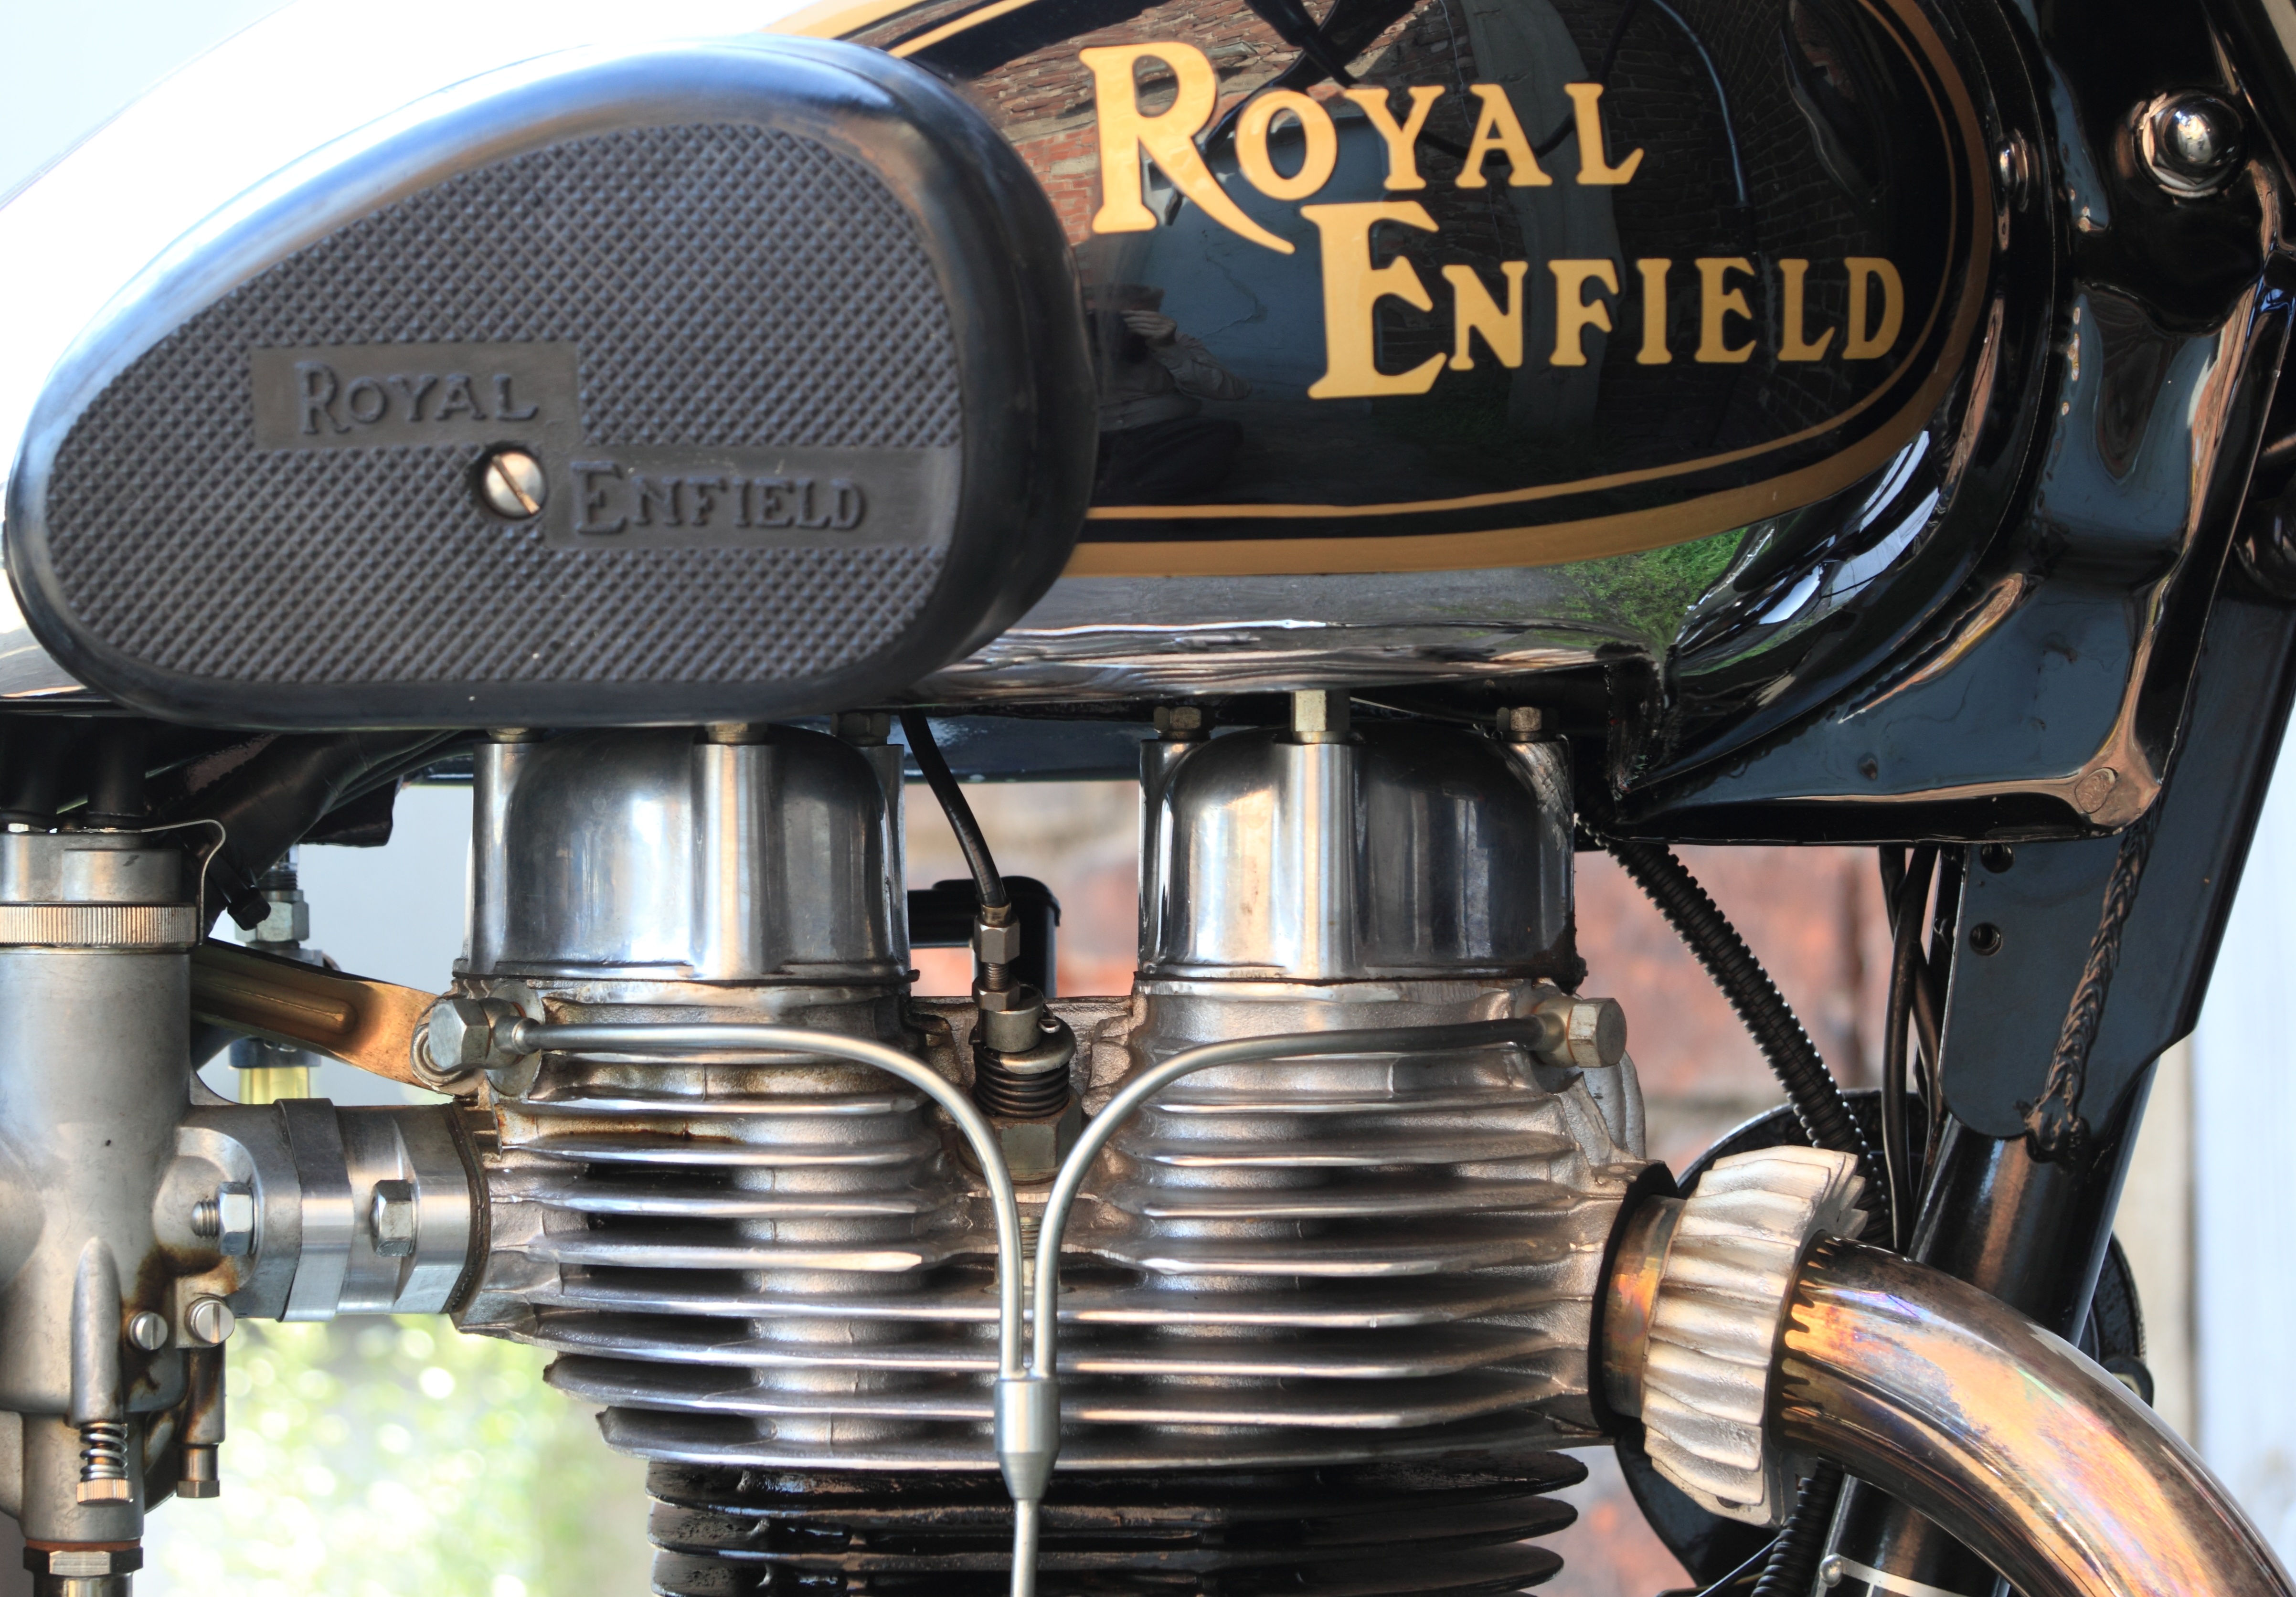
car, wheel, vehicle, motorcycle, single, engine, motor, bullet, royal, indian, enfield, land vehicle, automobile make, aircraft engine